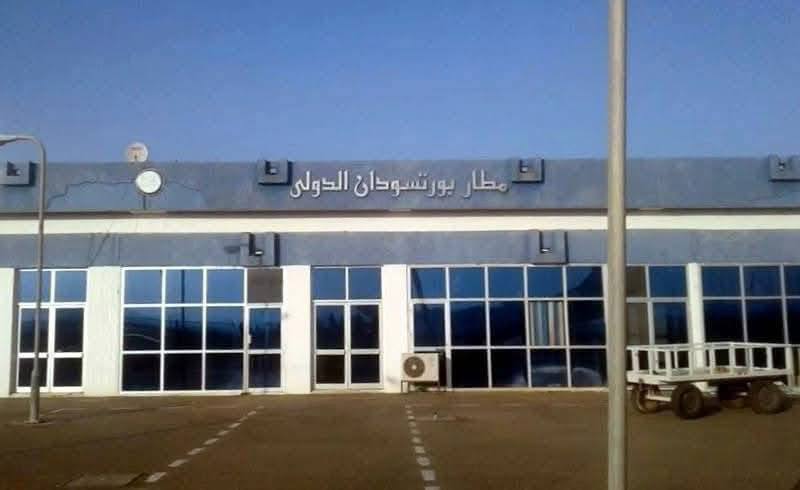
الوصف بالفصحى: مبنى مطار بورتسودان الدولي مُشيَّد بواجهة زجاجية
الوصف بالعامية السودانية: مبنى مطار بورتسودان الدولي معمول من القزاز
التصنيف: Public Spaces & Infrastructure